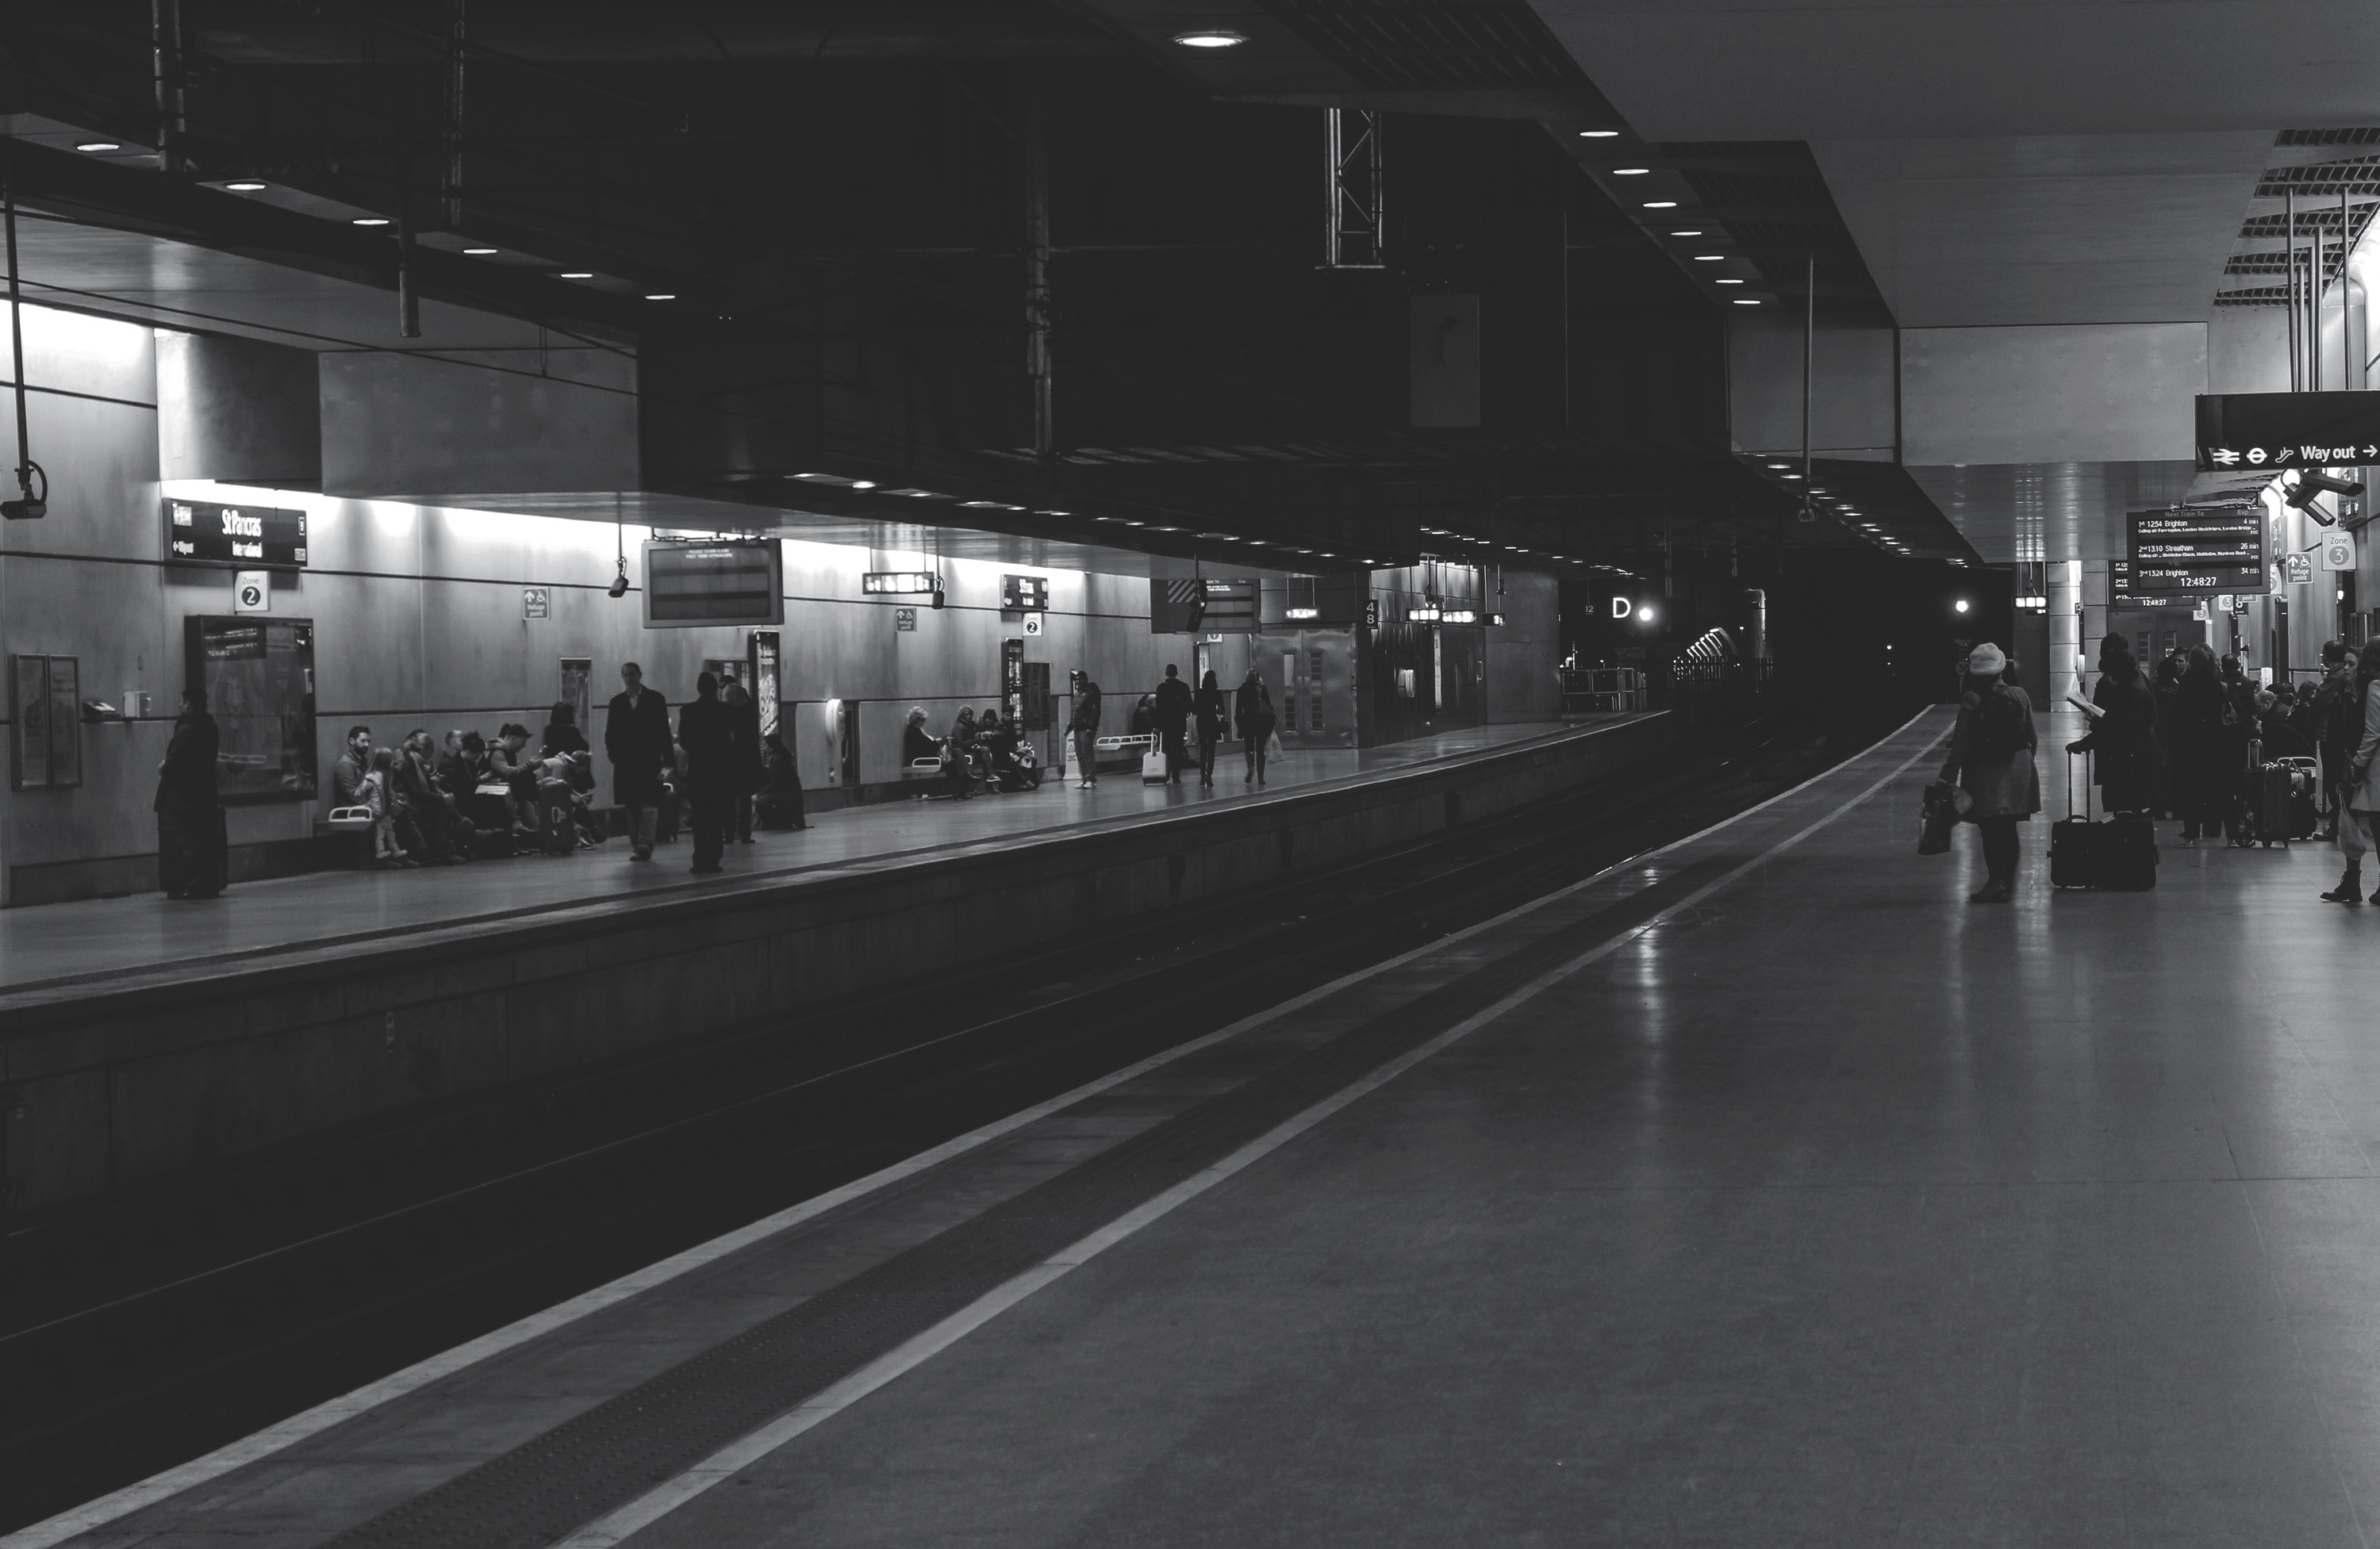
light, black and white, road, white, night, transport, vehicle, train station, darkness, black, monochrome, public transport, metro station, infrastructure, shape, monochrome photography, rapid transit